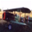
Label: airplane